Header (film)

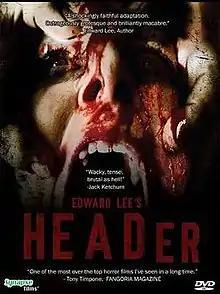
DVD released by Synapse Films

Header is a 2006 horror film directed by Archibald Flancranstin, and written Michael E. Kennedy. It is based on the 1995 novella "Header" by Edward Lee.